Celebrity Badminton League

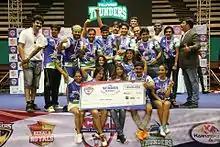
Winners - CBL Season 1

CBL Season 1 which held from 17 September 2016 -Chennai to 12 November 2016 Finals in Malaysia in a grand and successful manner.